Sarah Richards

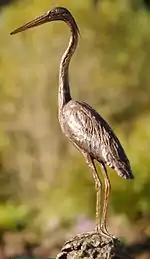
Bronze sculpture of a Purple Heron, created by artist Sarah Richards

Richards has been creating bronze sculptures for the past 20 years. Her sculptures show attention to detail and give an impression of movement and animation. In creating a sculpture she uses a mixture of media, including wax and plasticine, which allows fluidity and detail. She uses rough Rhinolite for texture and structure. Her solo exhibitions include two at ArtSPACE in Durban. Group exhibitions include those at St. Lorient Fashion & Art Gallery and Cherie de Villiers Gallery in Johannesburg and Foundryman's Choice in Paarl. Her commissions include one of King Nyabela for the National Heritage Project and Fish Eagles for the Nedbank Golf Challenge at Sun City.